Economy of Nepal

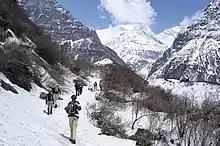
Tourists trekking in Annapurna region in western Nepal. Tourism plays a vital role in Nepal's economy.

Progress has been made in exploiting Nepal's natural resources, tourism, and hydroelectricity. With eight of the world's 10 highest mountain peaks, including Mount Everest at 8,848.86 m. In the early 1990s, one large public sector project and a number of private projects were planned; some have been completed. The most significant private sector financed hydroelectric projects currently in operation are the Khimti Khola (60 MW) and the Bhote Koshi Project (36 MW). The project is still undergoing and has dependency on China, India and Japan to take the further steps.